U.S. Route 25E

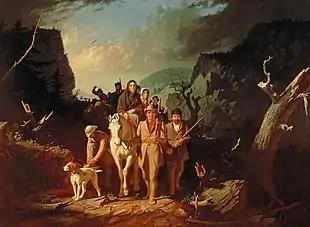
Daniel Boone guiding settlers through the Cumberland Gap on the Wilderness Road, the predecessor of US 25E

US 25E then immediately enters the southern city limits of Harrogate after crossing the Powell River on a girder bridge, picking up the Cumberland Gap Parkway designation. In Harrogate, US 25E passes through another rock cut near the Powell River State Natural Reserve on the northern side of the Powell River. The highway intersects Patterson Road, an old alignment of US 25E. North of Patterson Road, US 25E traverses a rural-forested corridor, passing by TDOT's Claiborne County garage. It meets eastbound SR 63 at a signalized and commercialized intersection, beginning a minor concurrency along a commercial corridor before meeting westbound SR 63 (Corridor F) at another traffic signal near the corner of Lincoln Memorial University (LMU)'s campus and Harrogate City Park. North of the western SR 63 junction, US 25E remains adjacent to LMU's campus on the west, and Harrogate's central business district on the east with two signalized entrances to LMU. Exiting Harrogate, US 25E enters the town limits of Cumberland Gap and upgrades to a freeway at the base of the Cumberland Mountains. It then encounters the western terminus of US 58 at a trumpet interchange and begins its approach to the Cumberland Gap Tunnel at the base of the Cumberland Gap. Before entering the tunnel, US 25E overpasses Tiprell Road and the Knoxville Cumberland Gap Railroad. Entering the Cumberland Gap Tunnel, US 25E crosses the Tennessee–Kentucky state line near the tunnel's midway point and exits Tennessee as a four-lane freeway.